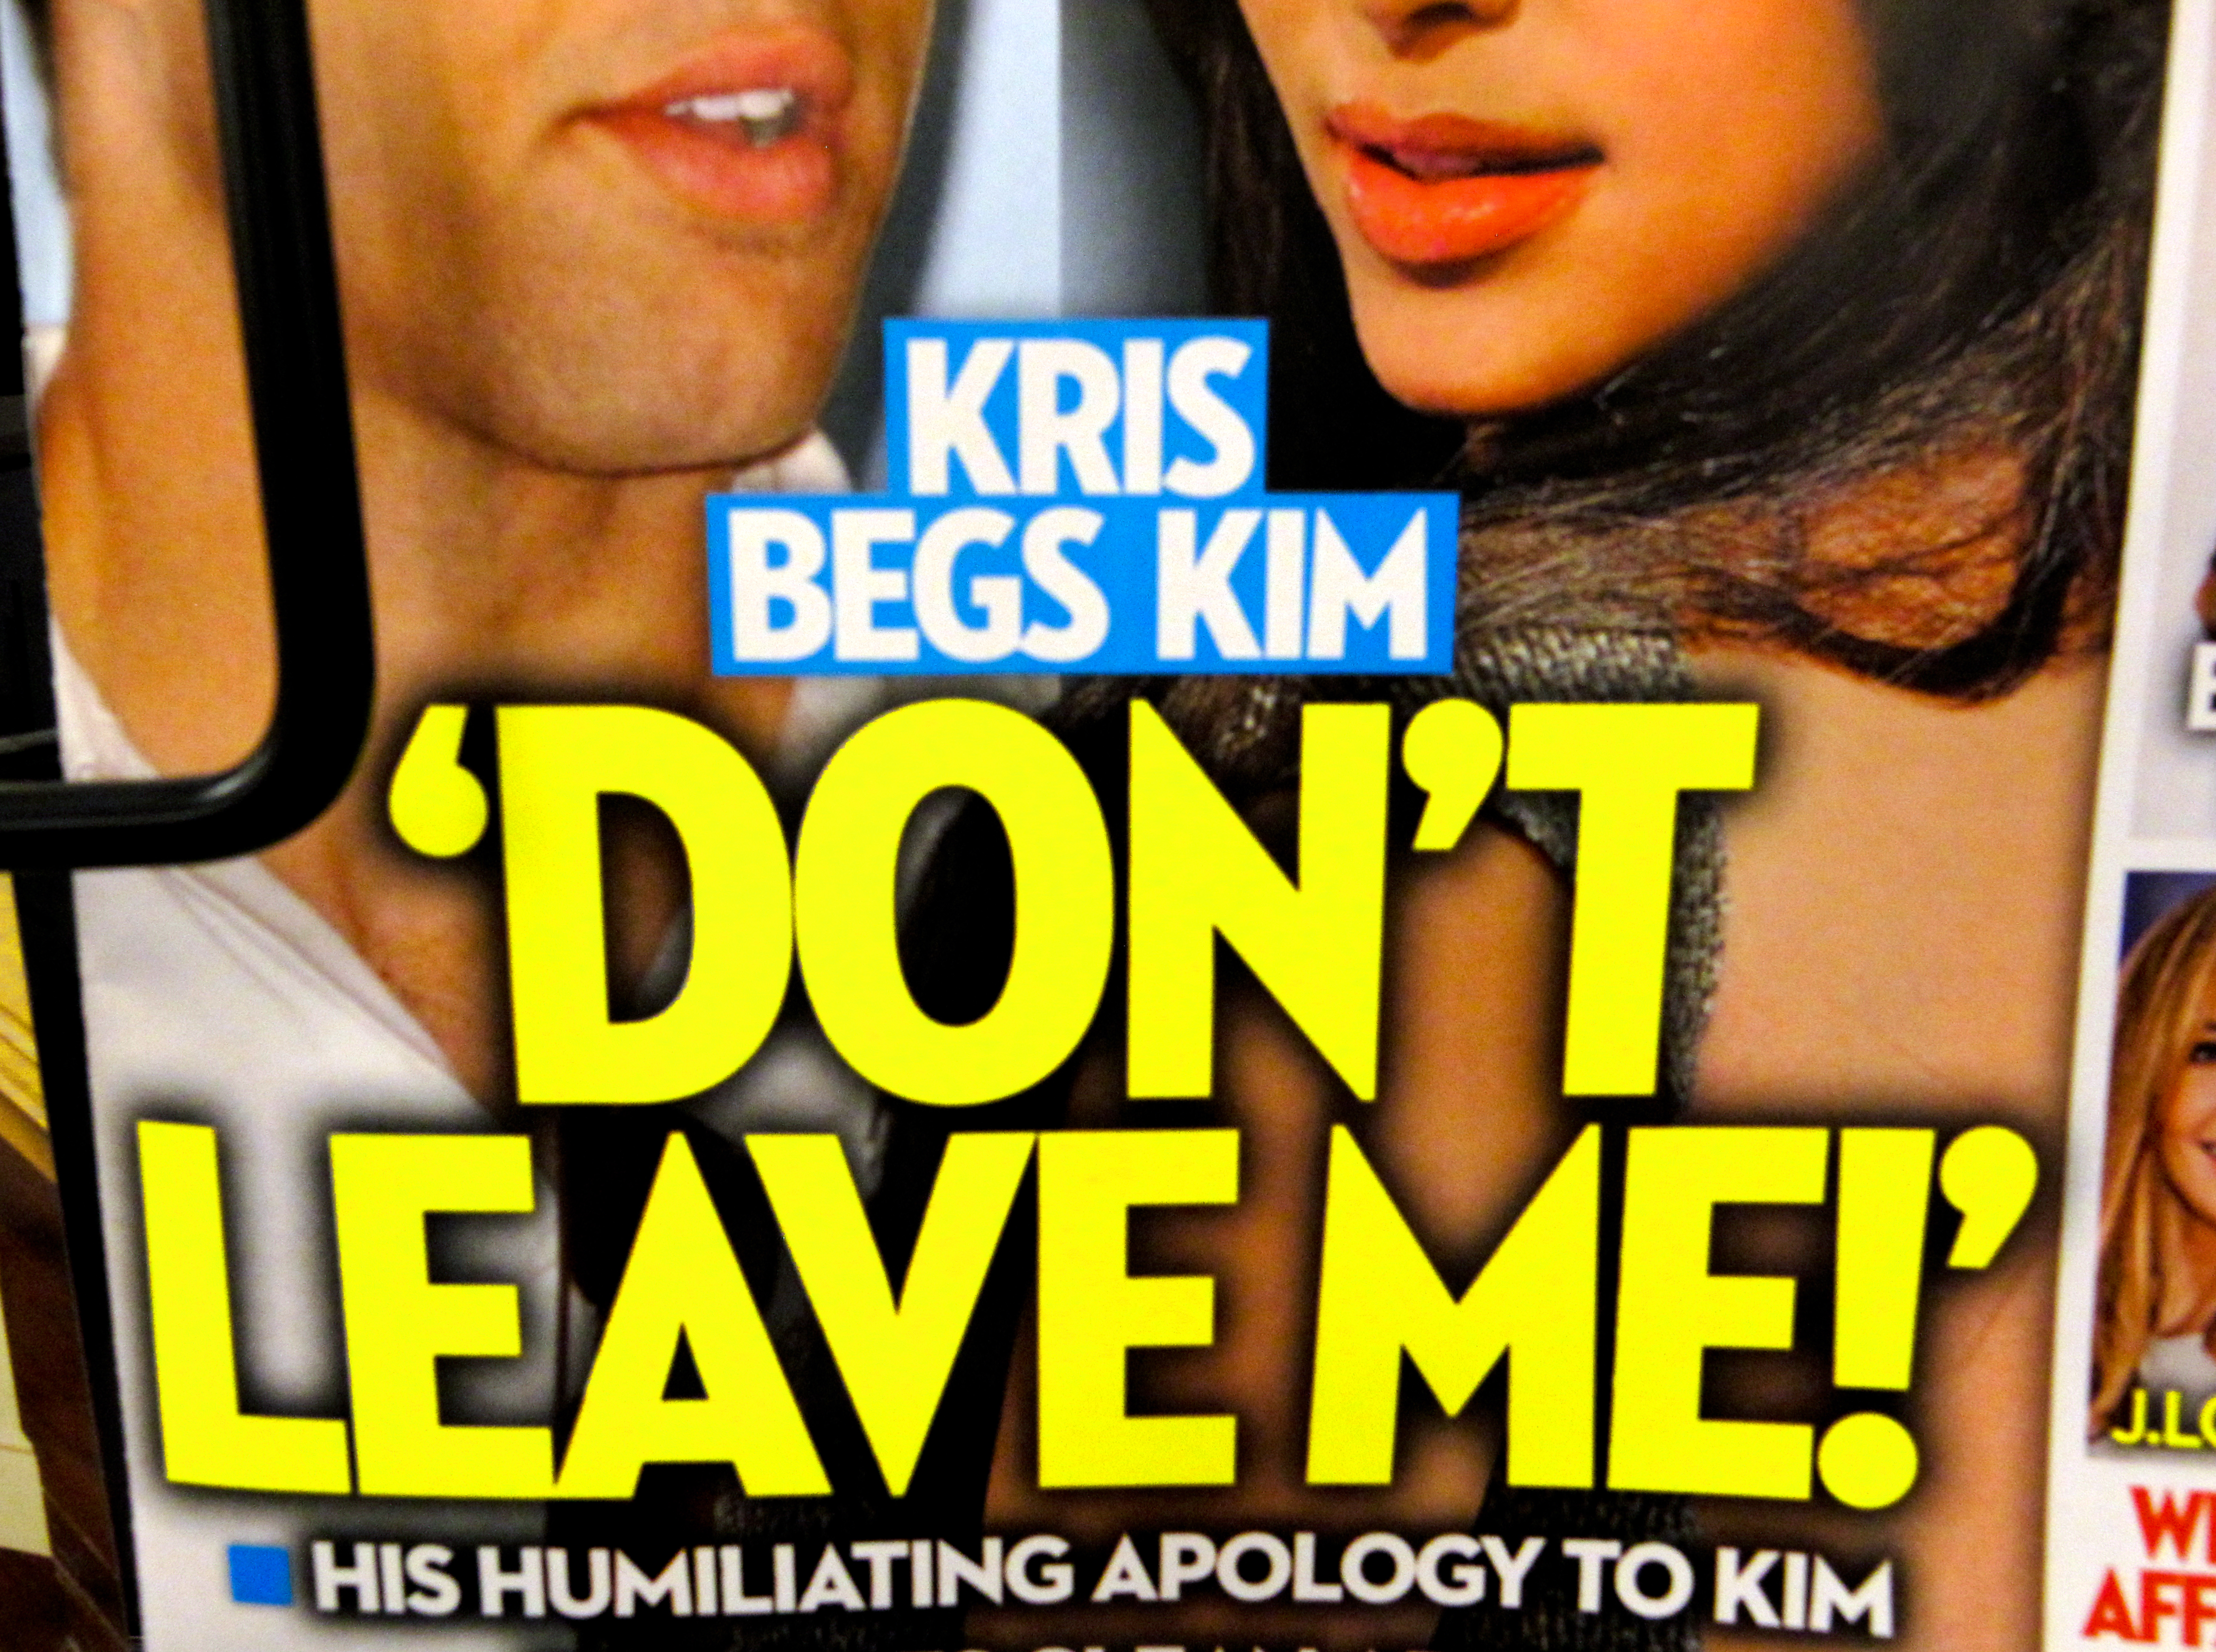
advertising